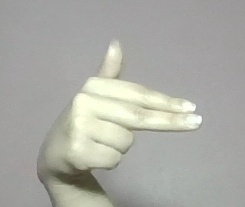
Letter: ghain